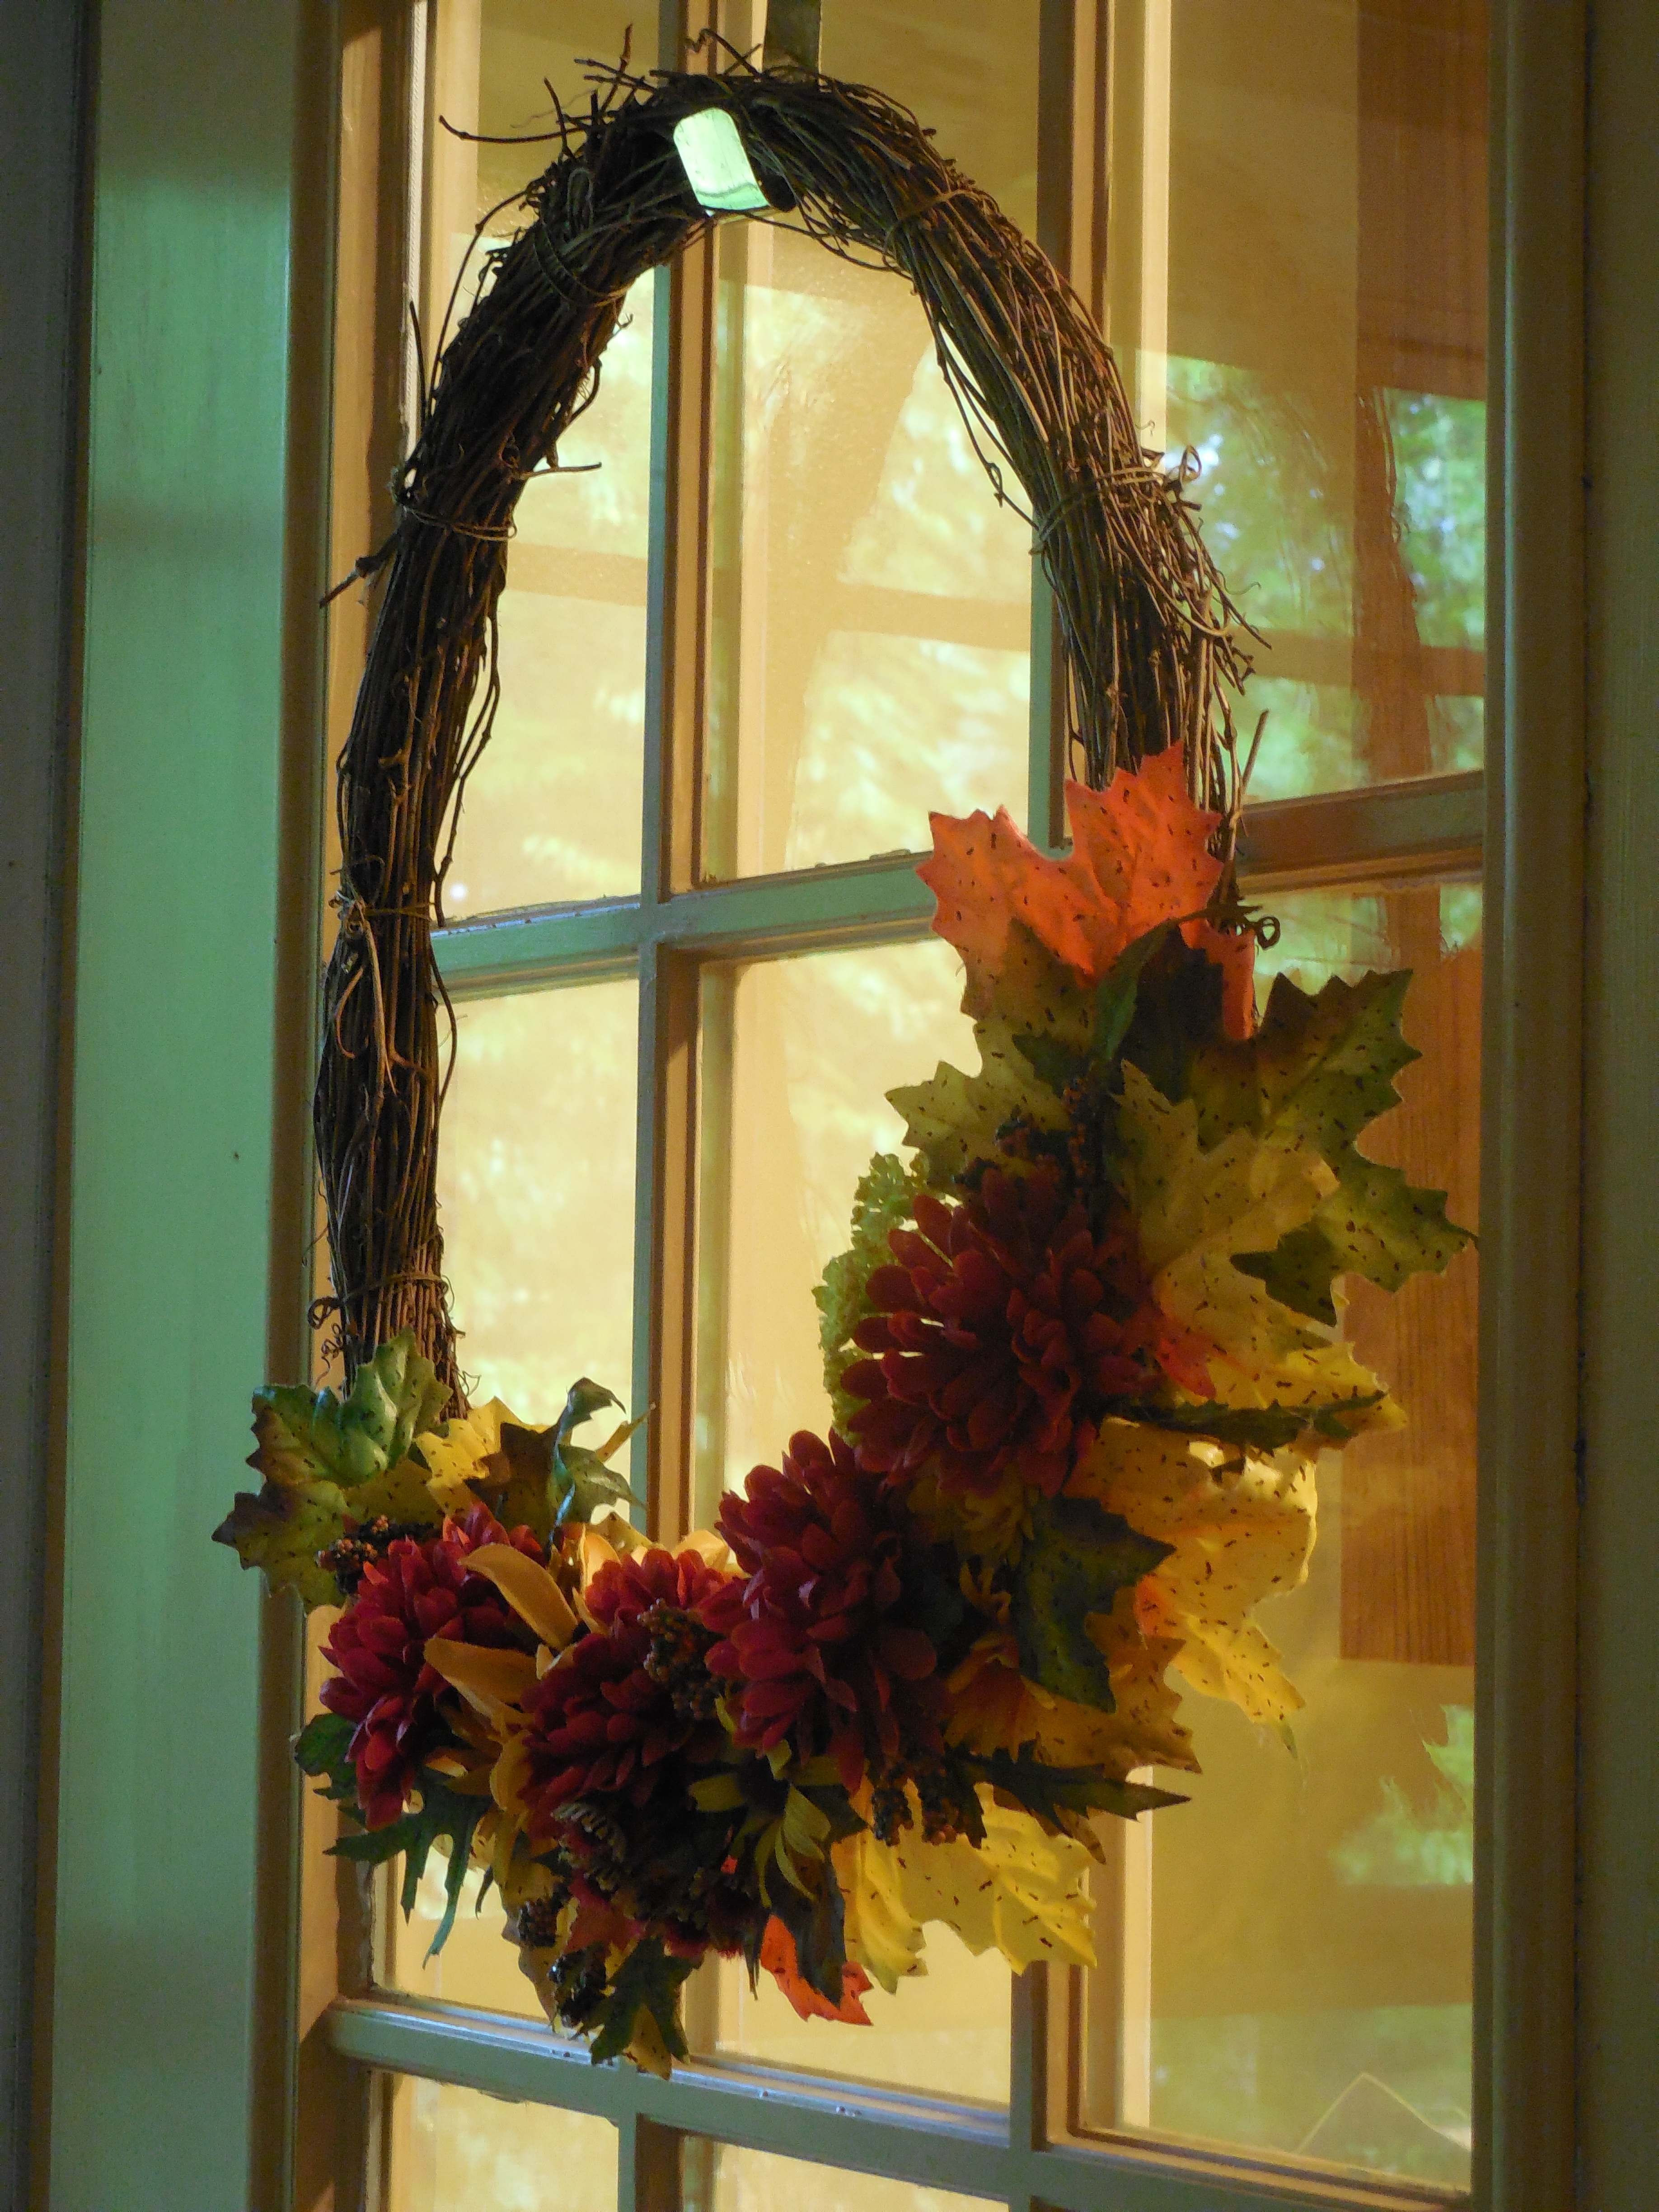
branch, fall, flower, window, glass, rustic, arch, decoration, symbol, autumn, holiday, brown, colorful, door, decor, season, twig, wreath, festive, ornament, interior design, christmas decoration, front door, leaves, wooden, seasonal, tradition, floristry, traditional, floral design, window treatment, flower arranging